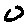
Label: 0